List of songs recorded by Knuckle Puck

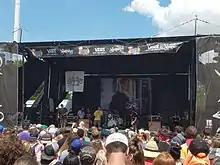
Knuckle Puck performing in 2018

Bonus tracks on the deluxe edition of "The Weight That You Buried", released through Glamour Kills.